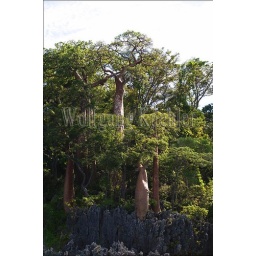
Madagascar, near anjajavy, tsingy limestone rock formations, baobab trees